Caduceus Cellars

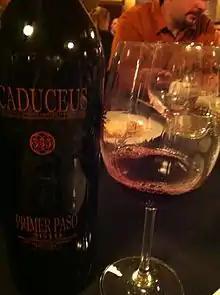
A Primer Paso from Caduceus.

Caduceus's first wine, the limited edition Primer Paso (2005, 2006, 2007), sold out, and was followed by a Nagual de la Naga (2004, 2005, 2006) and a Nagual del Sensei (2004, 2005). Later wines include the Nagual de la Naga (2004, 2005, 2006), Merkin Vineyards Chupacabra (2005, 2006), Merkin Vineyards Shinola (2006), Nagual del Judith (2007), and Sancha (2007).